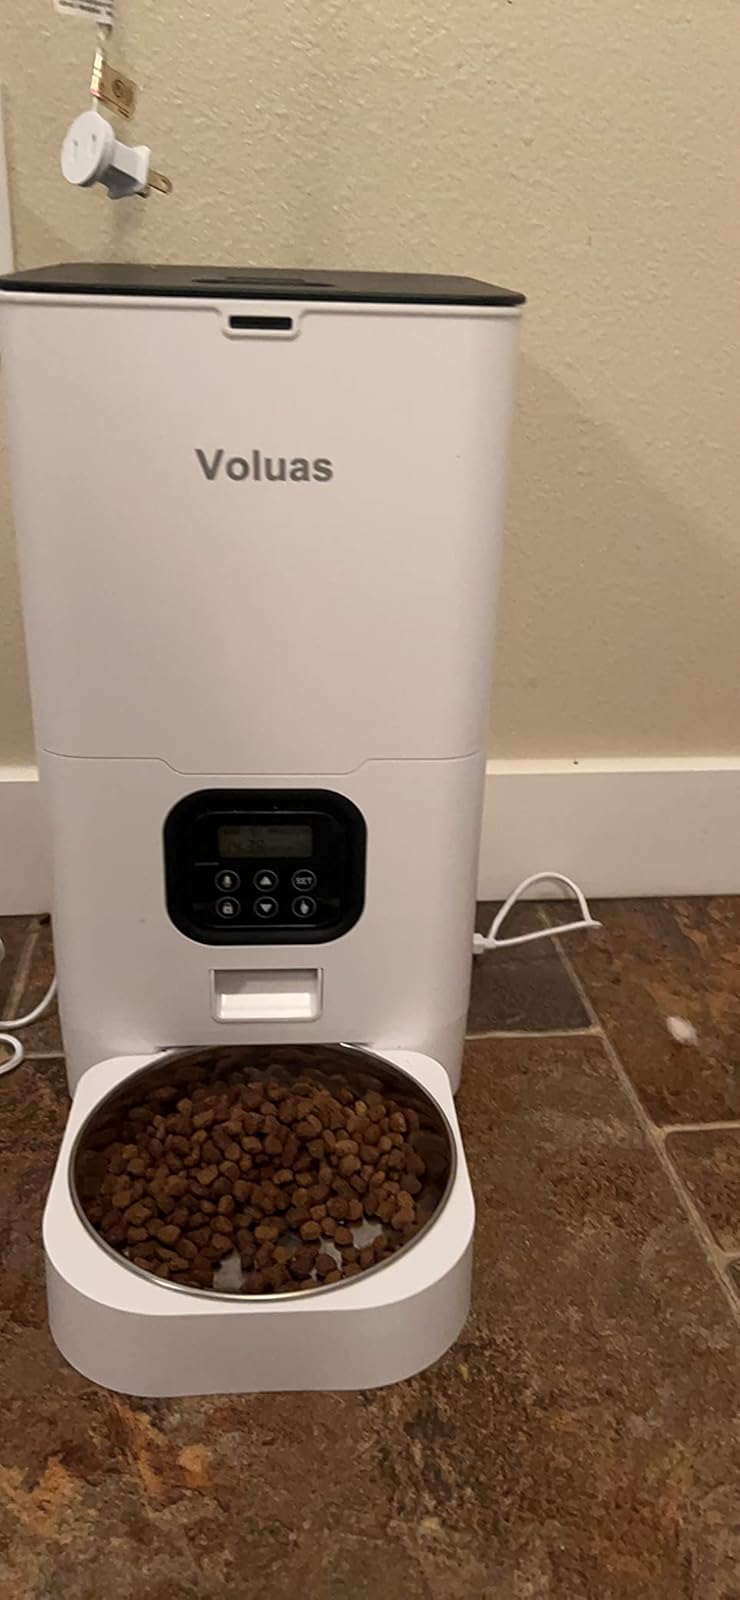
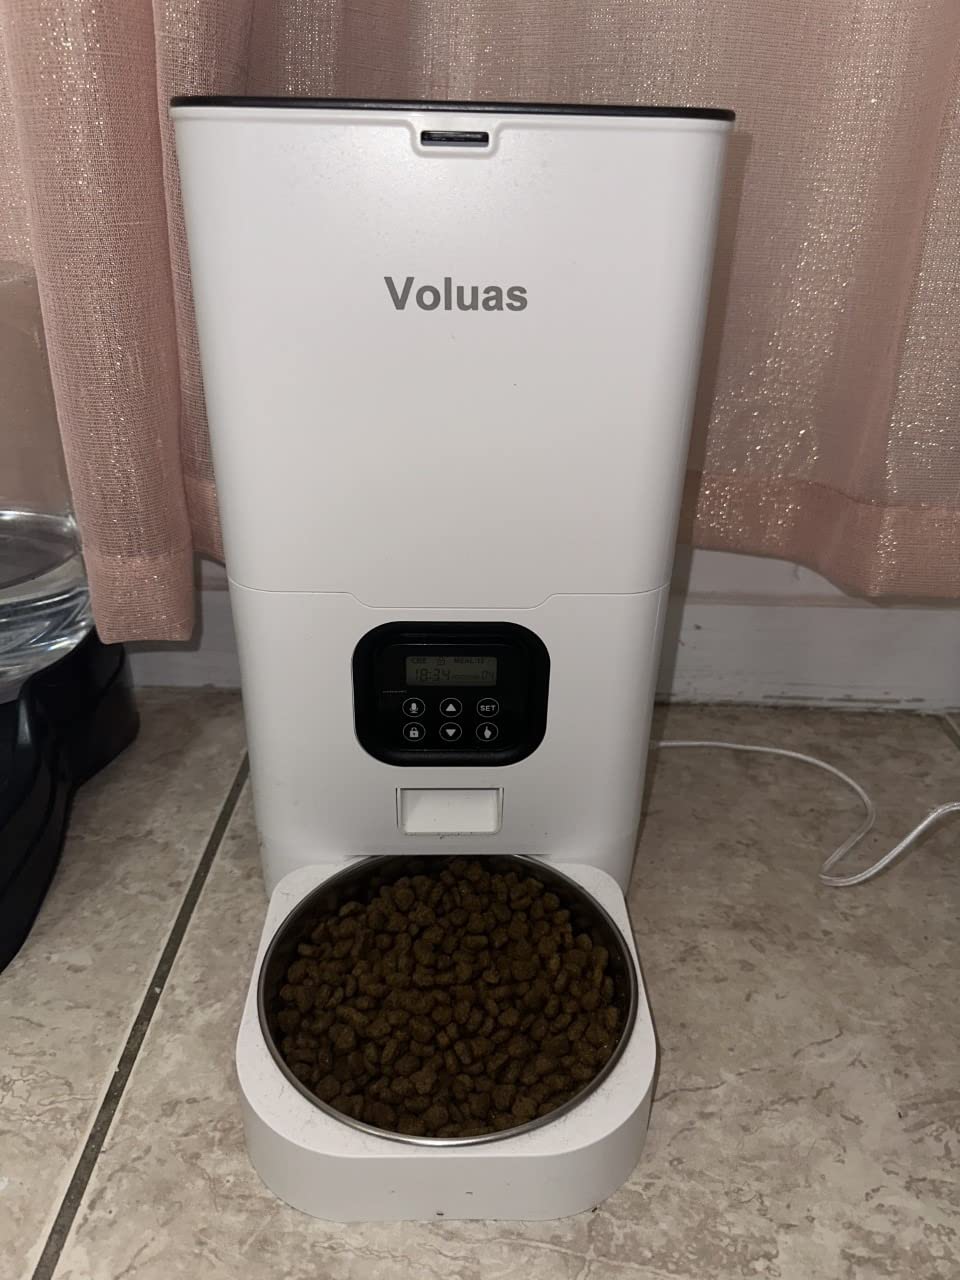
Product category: items_feeder
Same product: yes